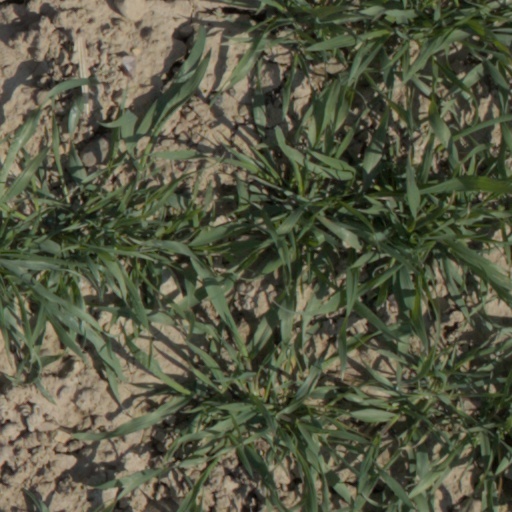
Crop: wheat